Tom McCall

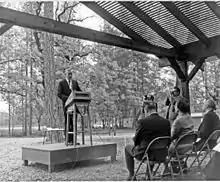
McCall speaking at the Charles A. Sprague Tree Seed Orchard dedication ceremony in Merlin, Oregon, October 23, 1969.

McCall made his first run for office in 1954, winning the Republican nomination for Oregon's third district seat over eight-term incumbent Homer D. Angell. Despite his later reputation as a progressive, McCall ran to Angell's right in the primary, portraying himself as a loyal supporter of Dwight D. Eisenhower's pro-business policies. He lost the general election to Edith Green, who went on to hold the seat for the next ten terms.